Albanian Mosque, Dandenong

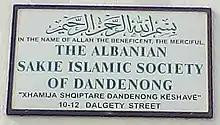
Mosque plaque

Albanian immigrants mainly from Kišava, a village in south-western North Macedonia arrived and settled in Dandenong from the early 1960s onward and over many decades became a large and concentrated community living in the area. A mosque was built and opened in 1985.